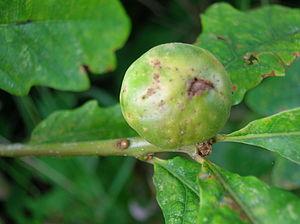
Andricus kollari, parfois appelé le cynips de la galle ronde du chêne, est une espèce d'insectes hyménoptères de la famille des Cynipidae.